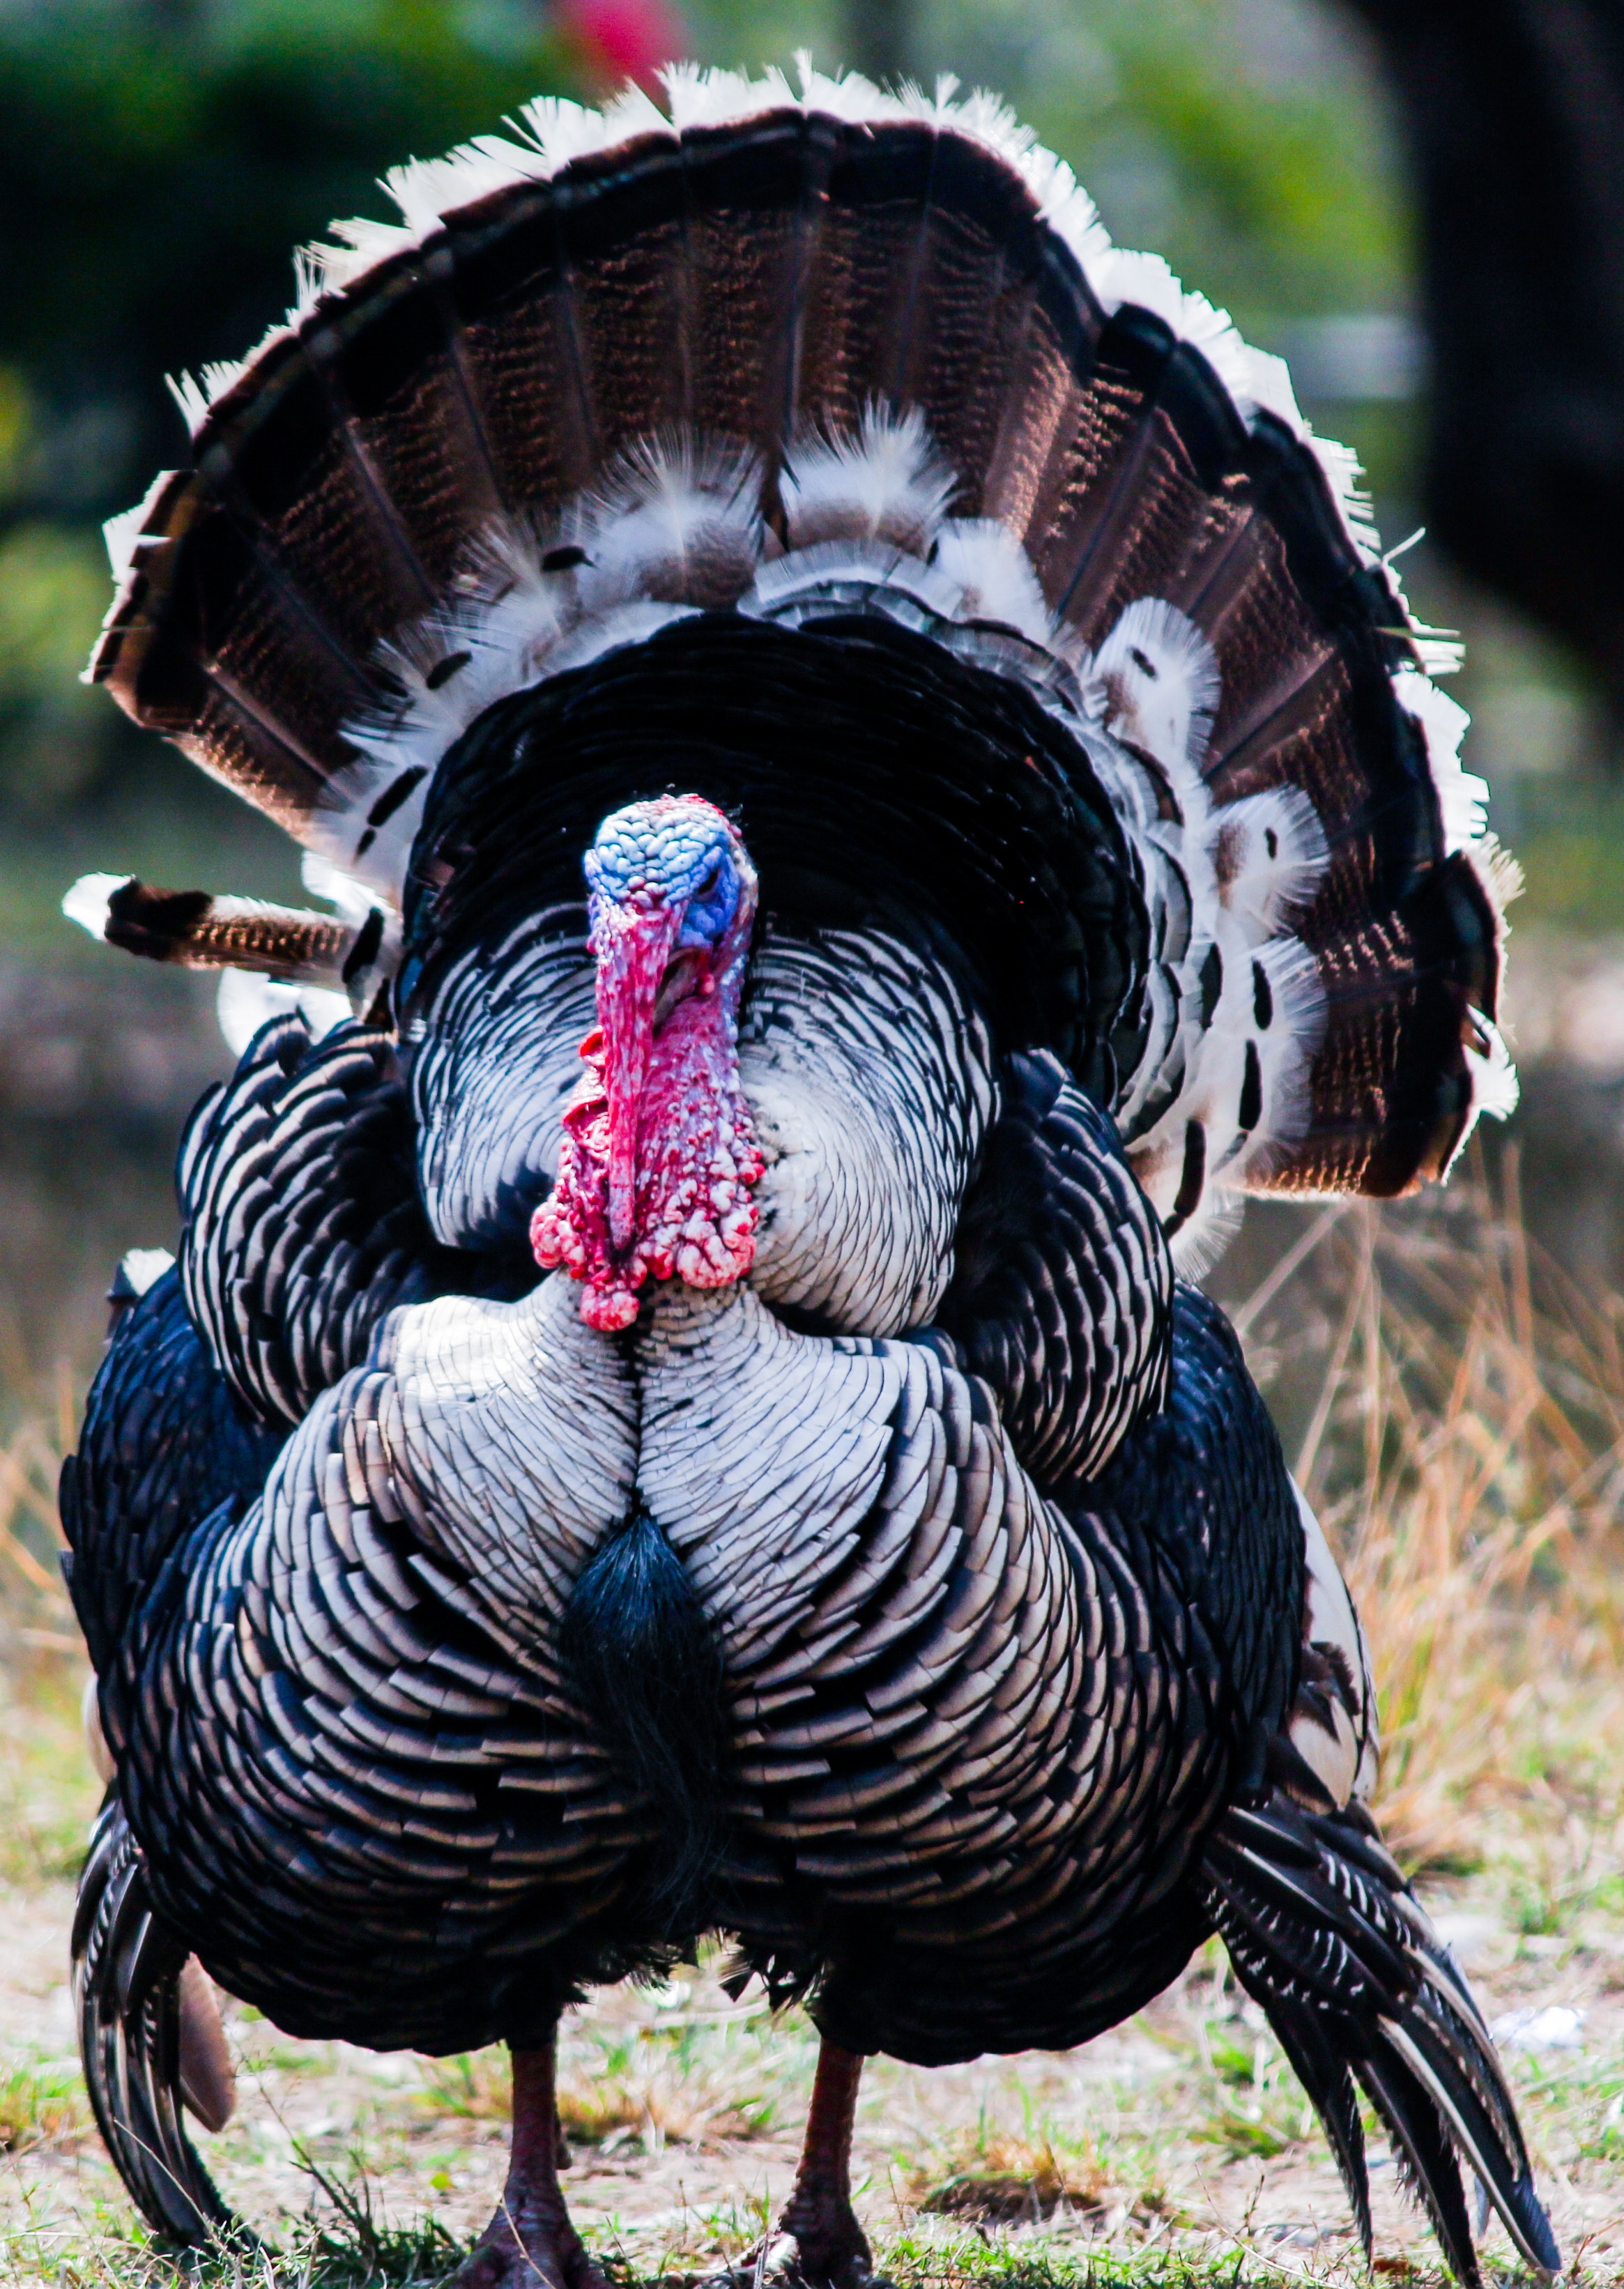
domesticated turkey, wild turkey, galliformes, turkey, beak, bird, phasianidae, grass